Tony Shalhoub

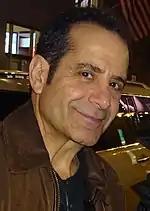
Shalhoub in 2017

He starred in the musical stage adaptation of the film "The Band's Visit", in the Off-Broadway Atlantic Theatre Company production. The musical, with music and lyrics by David Yazbek and book by Itamar Moses, ran from November 11, 2016, through December 23, 2016. He reprised his role when the show moved to Broadway where it opened at the Ethel Barrymore Theatre on November 9, 2017. For his performance, he won the 2018 Tony Award for Best Actor in a Musical. He also appeared as Walter Franz in the 2017 Broadway revival of "The Price".